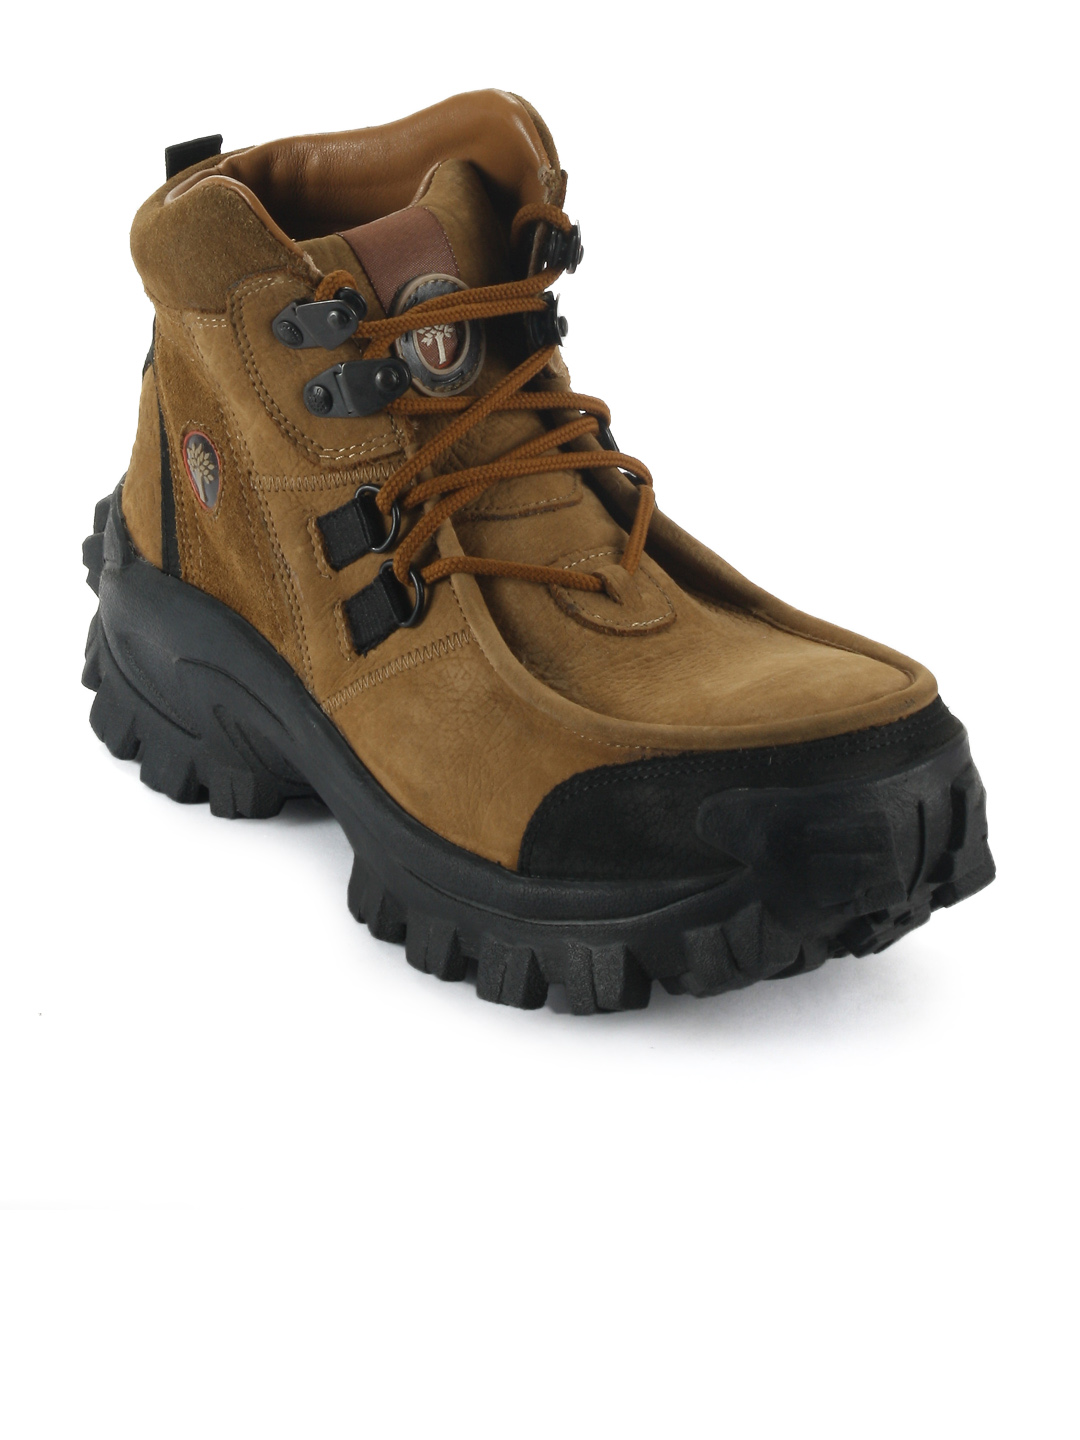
Woodland Men Brown Shoes
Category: Footwear / Shoes / Casual Shoes
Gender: Men
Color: Brown
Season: Summer 2016
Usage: Casual